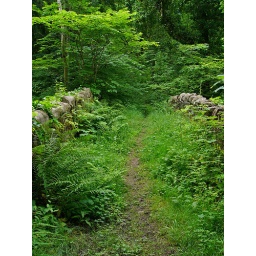
Old stone bridge over the River South Esk. Arniston Estate near Temple, Midlothian, Scotland.